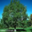
Label: oak_tree